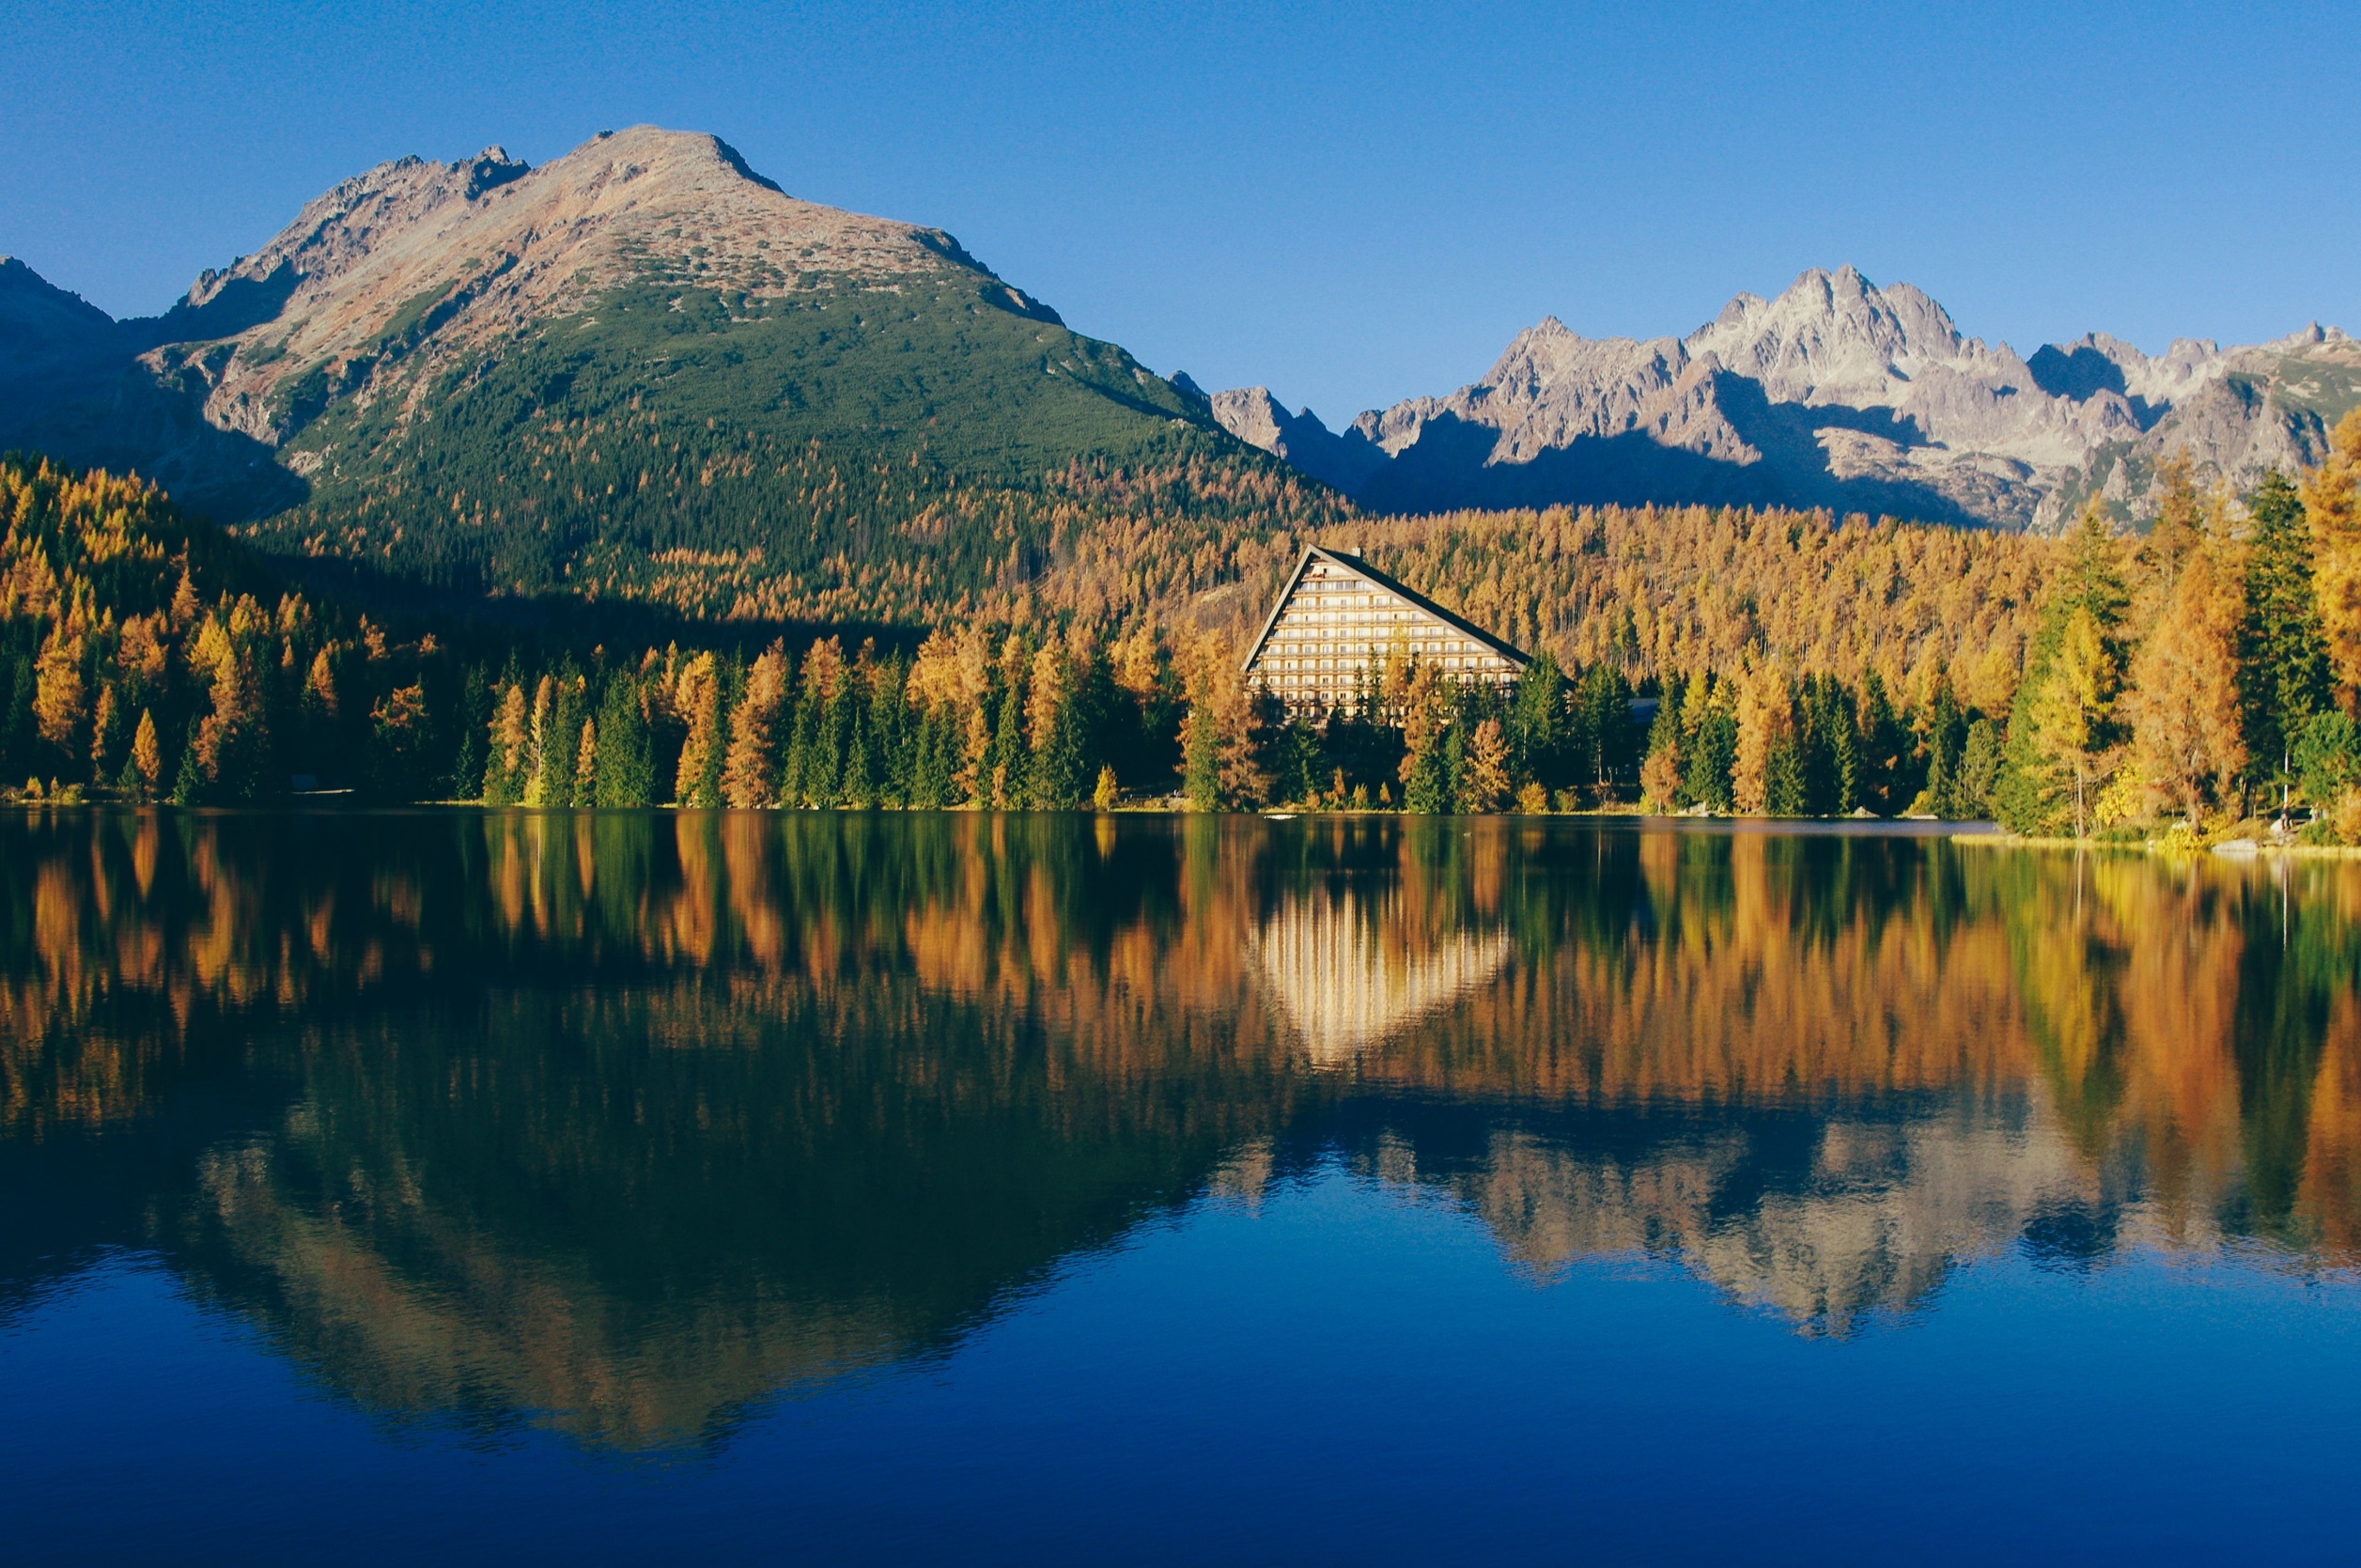
landscape, tree, water, nature, forest, wilderness, mountain, meadow, lake, mountain range, reflection, autumn, reservoir, national park, trees, woods, mountains, plateau, loch, tarn, mountainous landforms